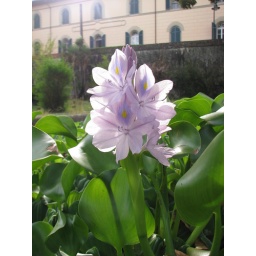
Botanic garden in Pise:not much flower but a nice selection of plants